BP

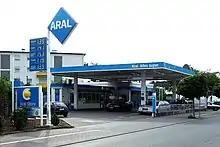
An Aral service station in Weiterstadt, Germany

, BP had operations in 78 countries worldwide with the global headquarters in London, United Kingdom. BP operations are organized into three business segments, Upstream, Downstream, and renewables.